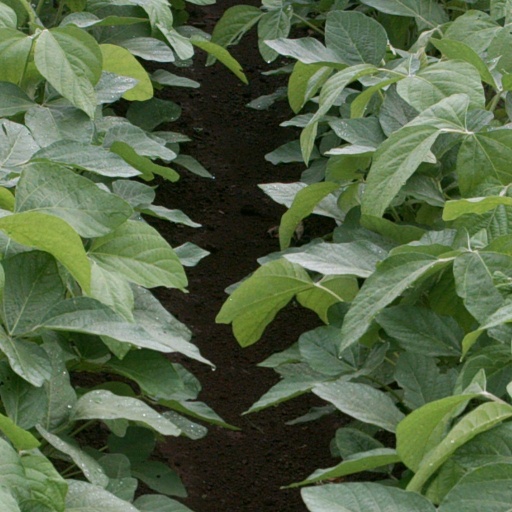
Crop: soybean